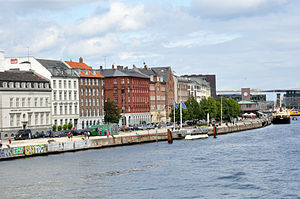
Havnegade (København)
Havnegade set fra havnen i 2010.
Havnegade er en gade i København, der løber langs havnebassinet i Københavns Havn fra Nyhavn ned til Nationalbankens bygning, hvorfra Havnegade løber mod Holmens Kanal.